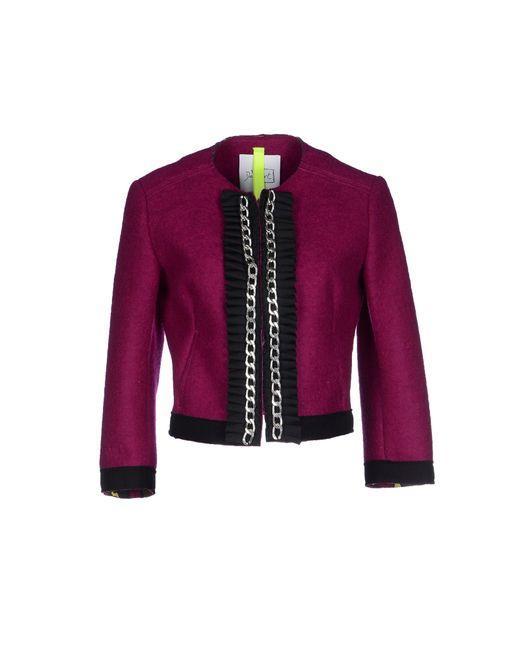
Damen karmesinrote modische Langarmjacke